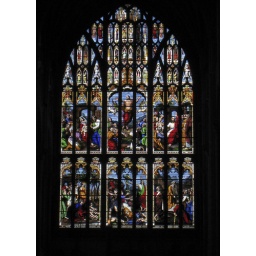
Stained glass window in Norwich Cathedral